Hephthalites

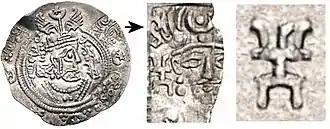
Hephthalite copy of a Sasano-Arab coin of Abd Allah ibn Khazim with AH 69 (688 CE) date. In the margin: a Hephthalite countermark with crowned facing head and a late tamgha 20px. Circa 700 CE.

From 625 CE, the territory of the Hephthalites from Tokharistan to Kabulistan was taken over by the Western Turks, forming an entity ruled by Western Turk nobles, the Tokhara Yabghus. The Tokhara Yabghus or "Yabghus of Tokharistan", were a dynasty of Western Turk sub-kings, with the title "Yabghus", who ruled from 625 CE south of the Oxus river, in the area of Tokharistan and beyond, with some smaller polities surviving in the area of Badakhshan until 758 CE. Their legacy was extended to the southeast until the 9th century CE, with the Turk Shahis and the Zunbils.